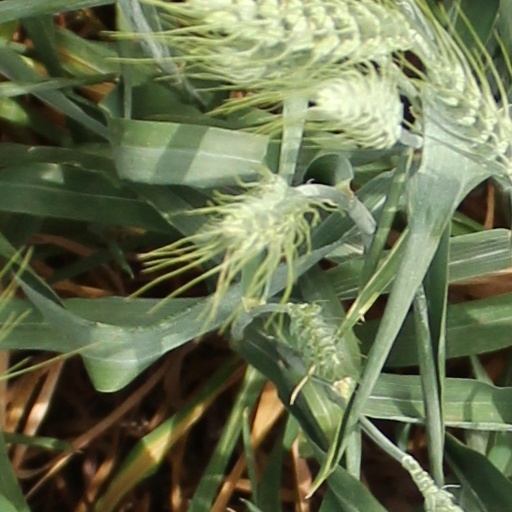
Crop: wheat